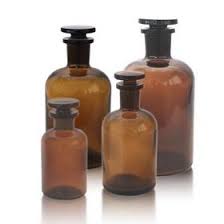
Waste category: glass